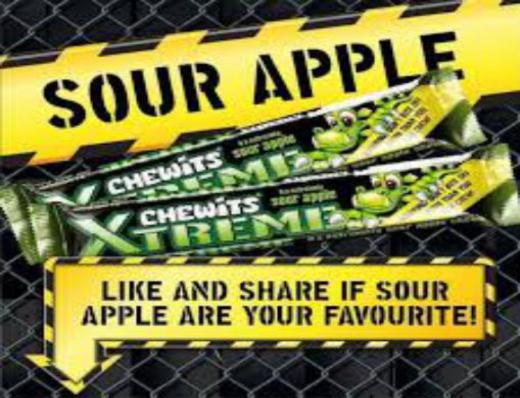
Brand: chewits
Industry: Food